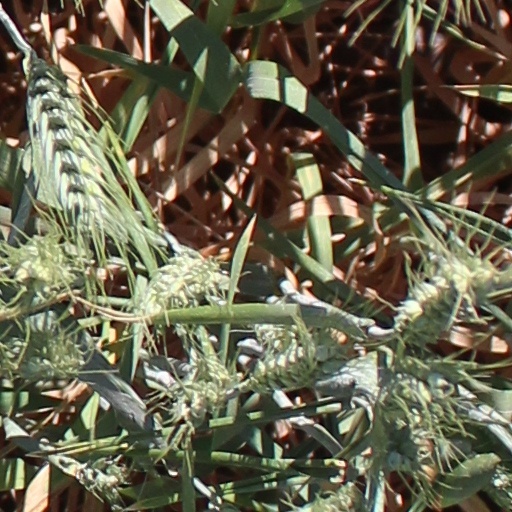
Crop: wheat